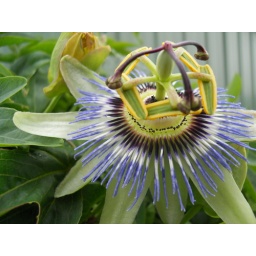
A macro shot of a Passion fruit flower in our garden. Hopefully we might get some fruit this year.